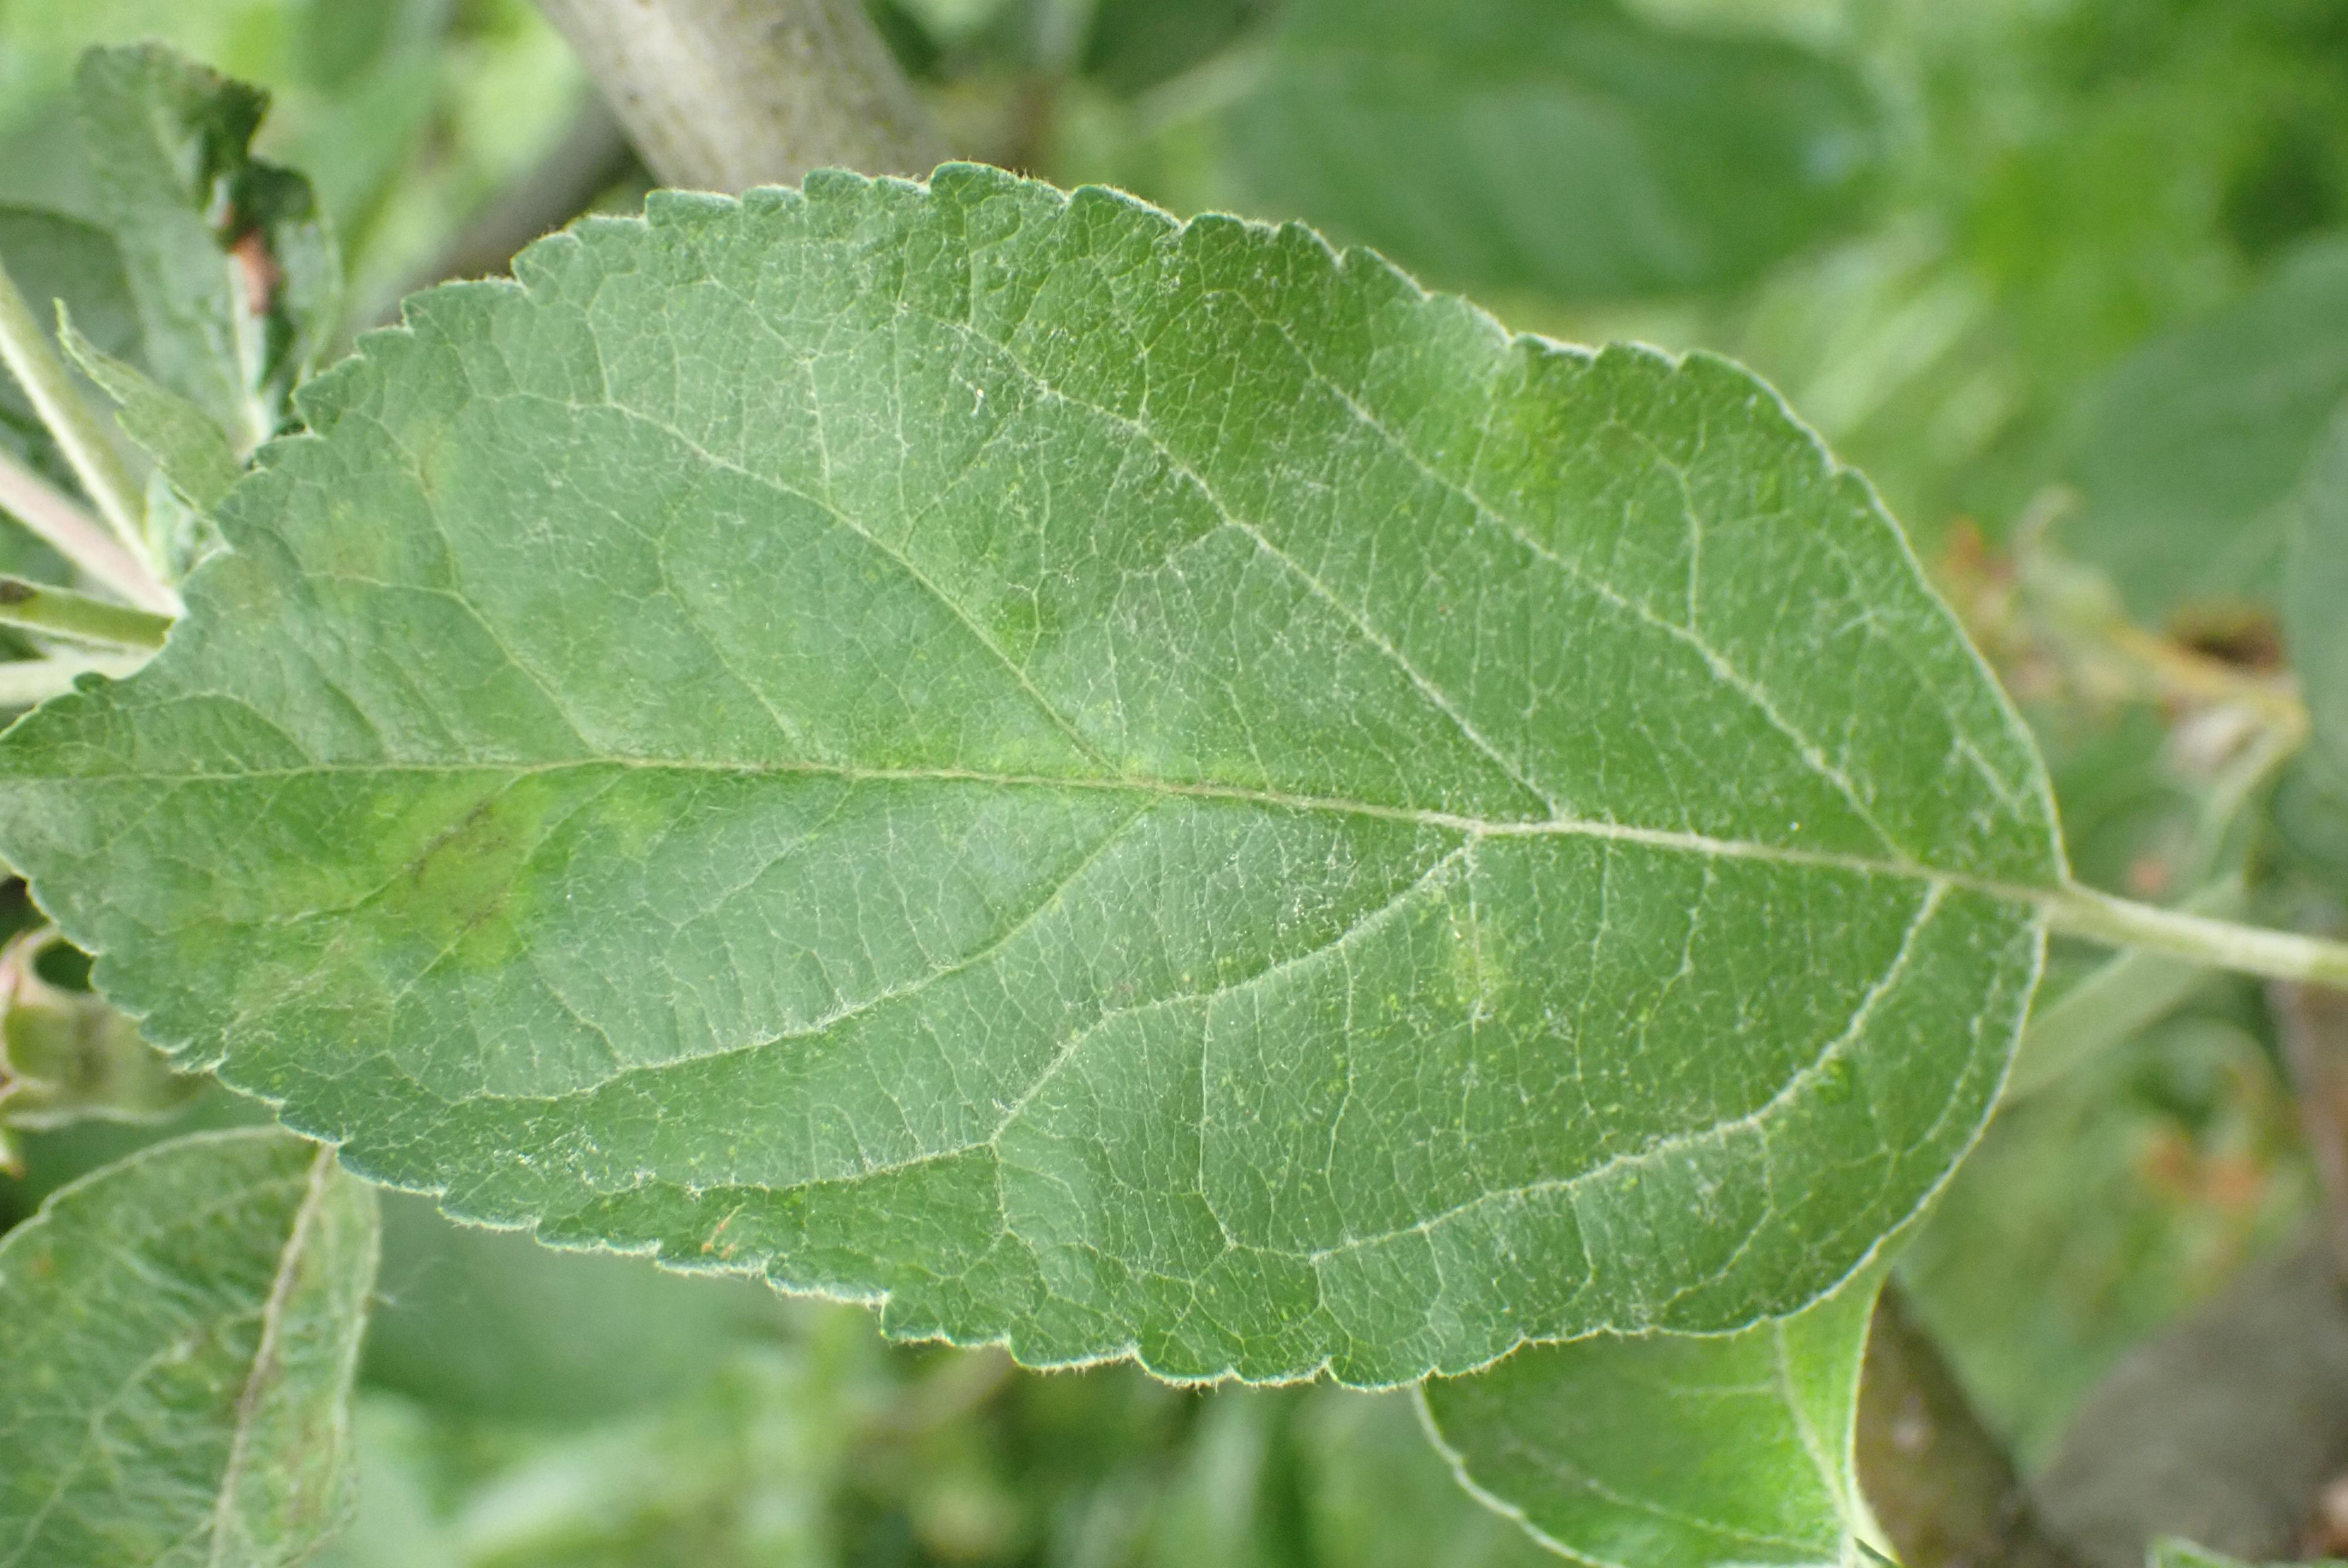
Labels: scab